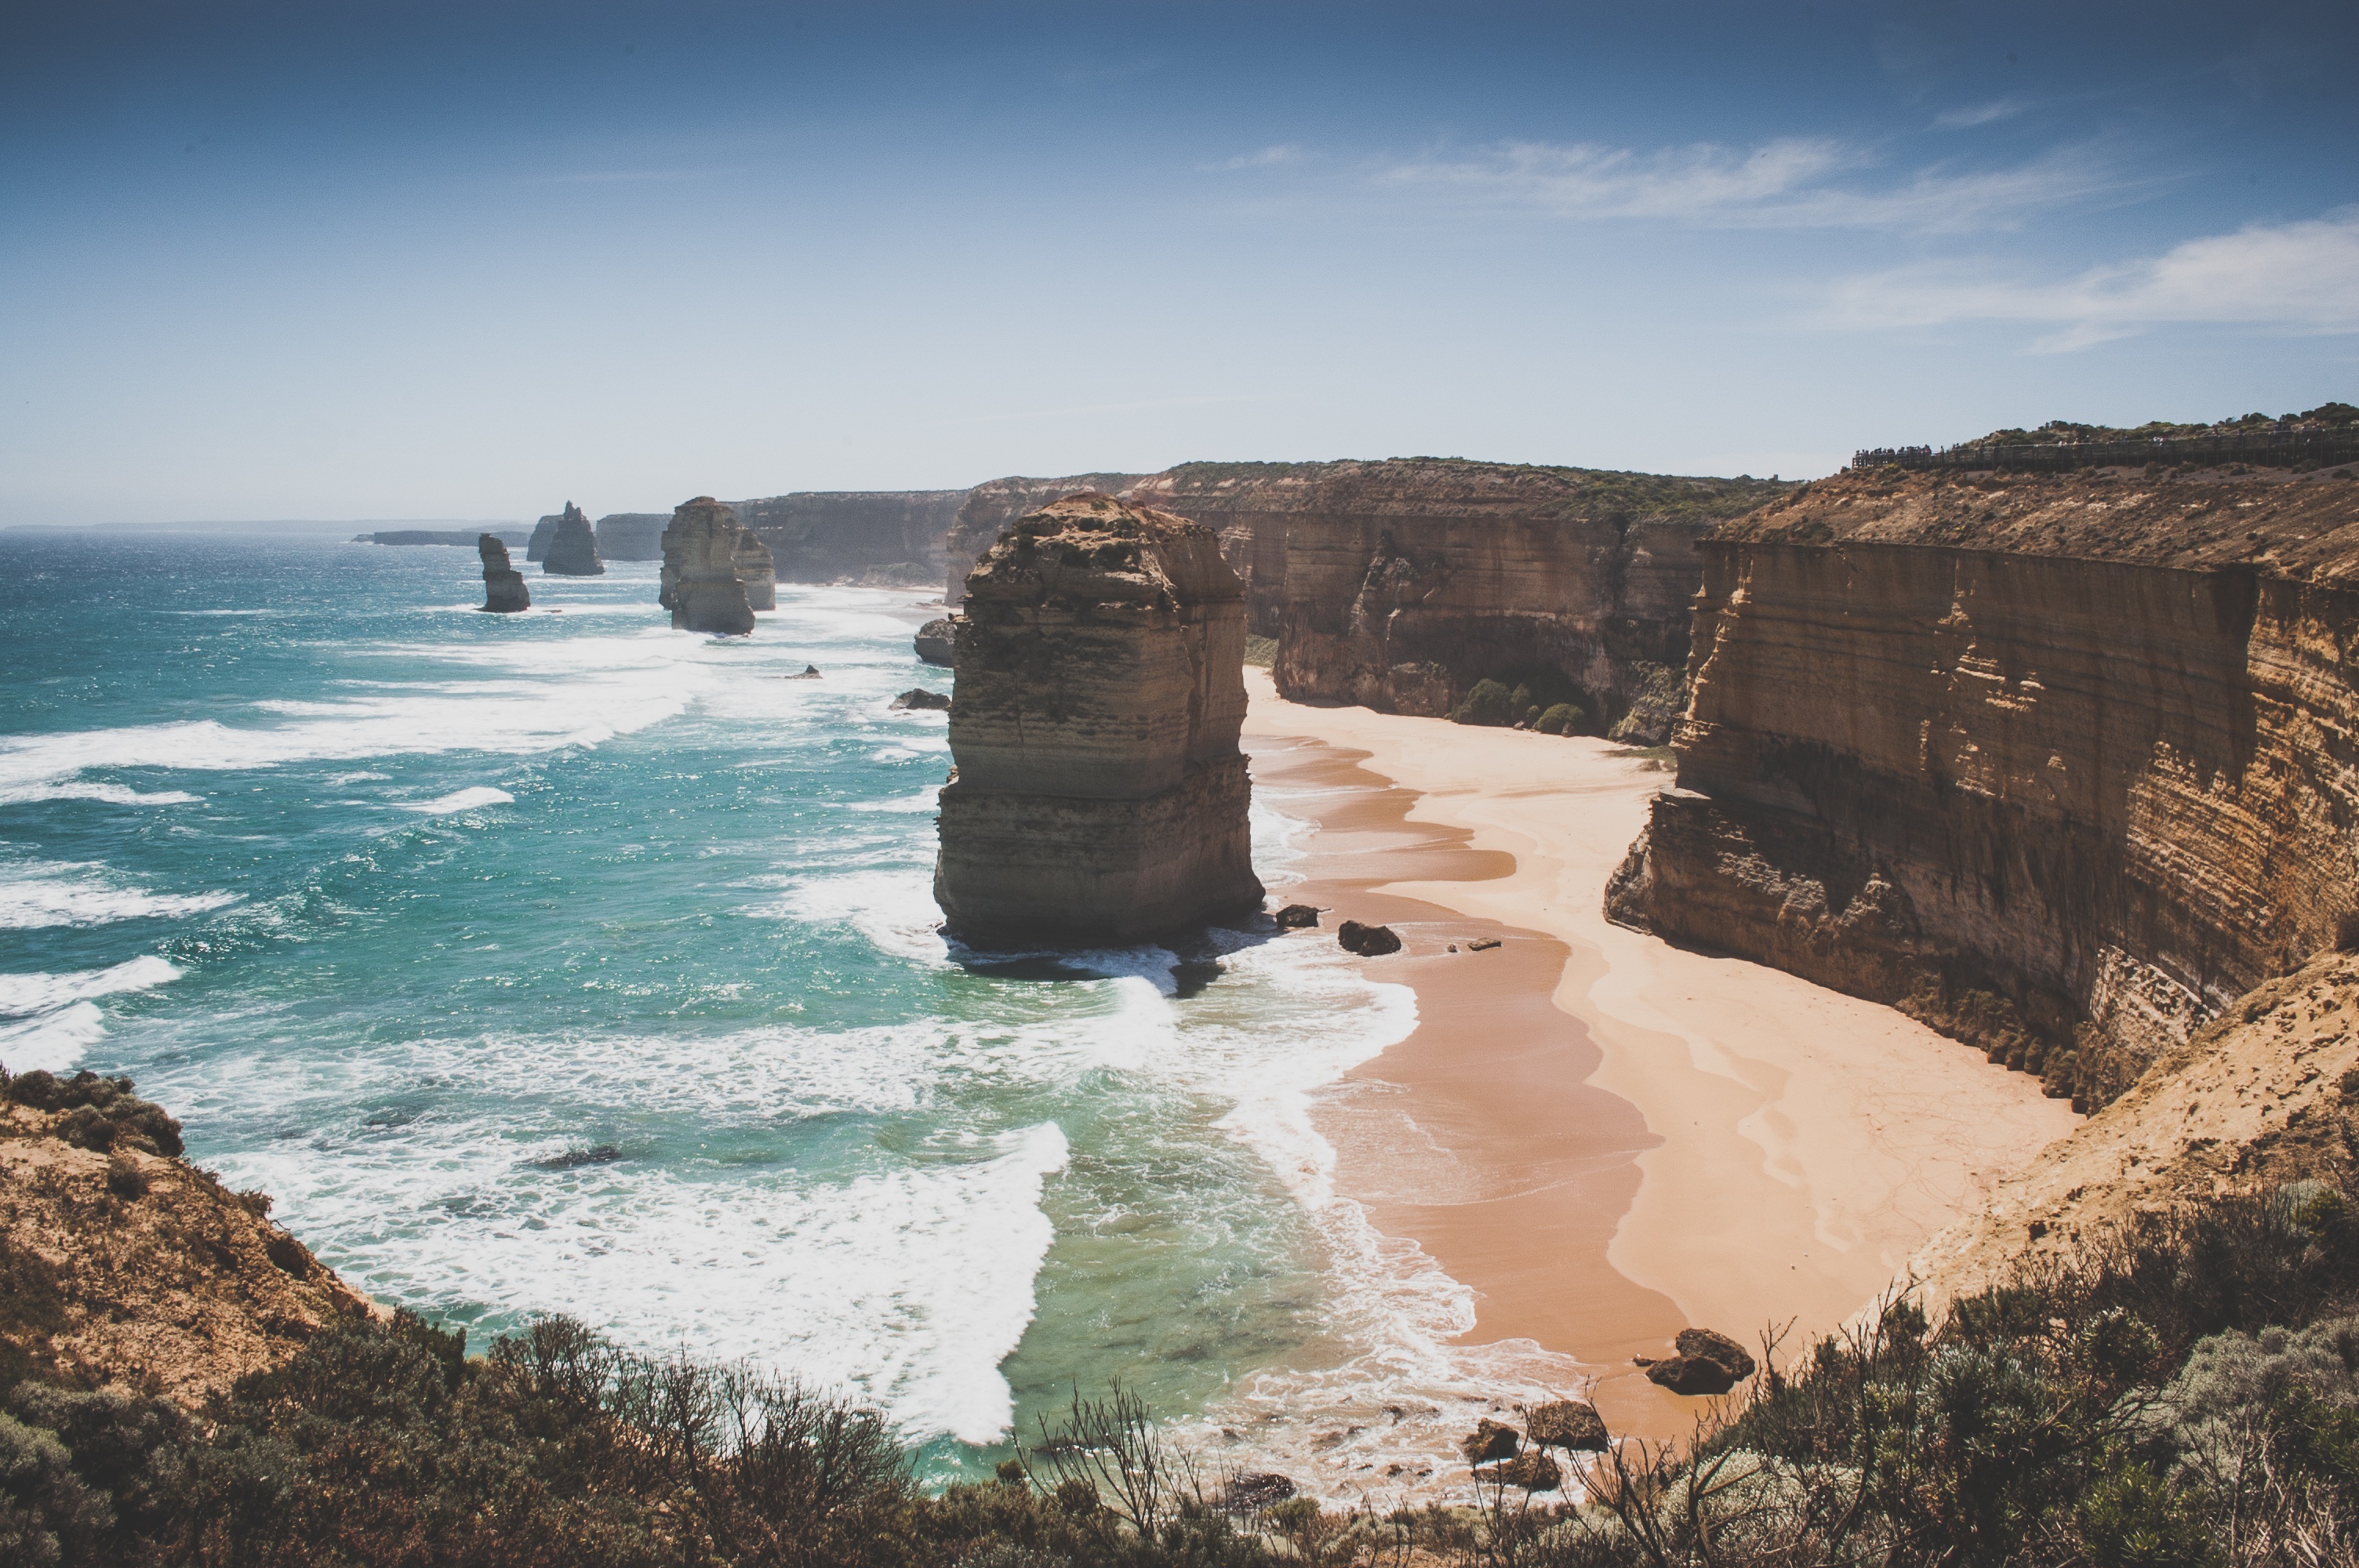
beach, sea, coast, water, rock, ocean, shore, wave, formation, cliff, bay, terrain, material, body of water, geology, cape, landform